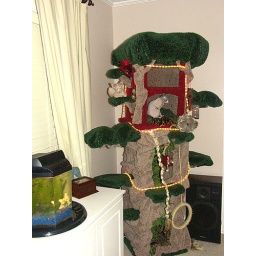
At home in their cat tree